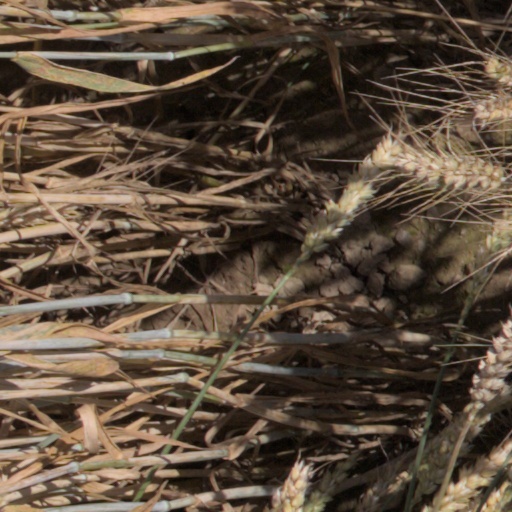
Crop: wheat